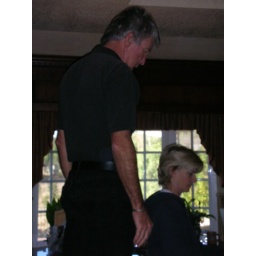
Attempting to install a clock over the stove in the kitchen.